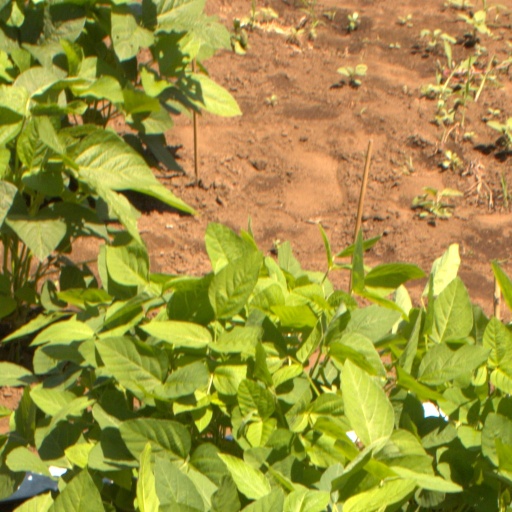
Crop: soybean